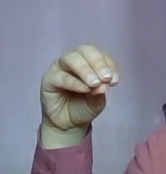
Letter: ha